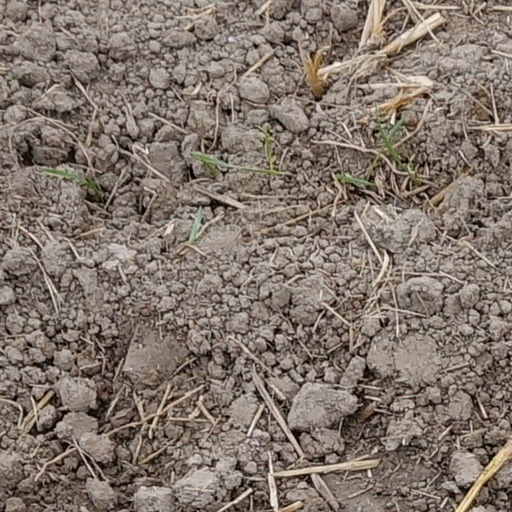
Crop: wheat